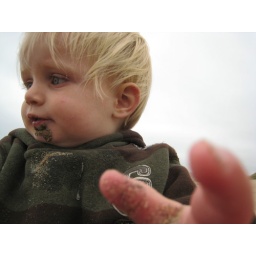
At the beach near Pescadero...still loving the taste of sand